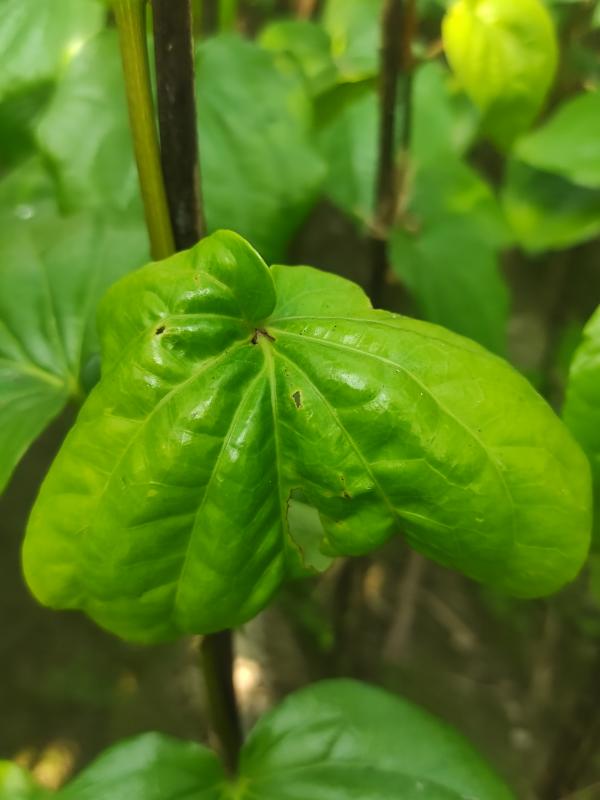
Label: Fungal_Brown_Spot_Disease